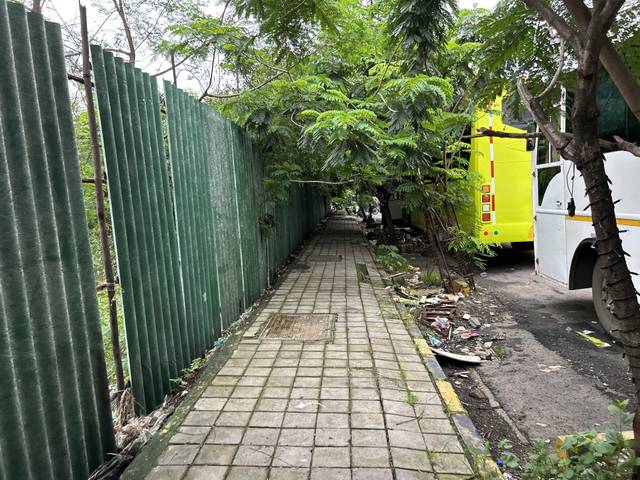
Region: India
Coordinates: 19.175, 72.832